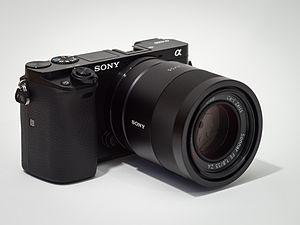
Le Sony Alpha 6000 est un appareil photographique hybride expert de monture E commercialisé par Sony Alpha en avril 2014. Dans la gamme, il remplace à la fois le NEX-6 et le NEX-7. Son positionnement le destine à un large public car l’appareil est conçu pour répondre à la fois aux besoins des amateurs éclairés cherchant à progresser, aux passionnés ainsi qu'aux professionnels cherchant un boîtier compact et très réactif. Il est globalement bien accueilli par la presse avec des notes de test allant de 8 / 10 à 10 / 10, bien que la réactivité soit décevante et inférieure à celle annoncée par le constructeur, son autofocus reste l'un des plus réactifs du marché des appareils numériques lors de sa sortie. Il est remplacé par l'Alpha 6300 en mars 2016.